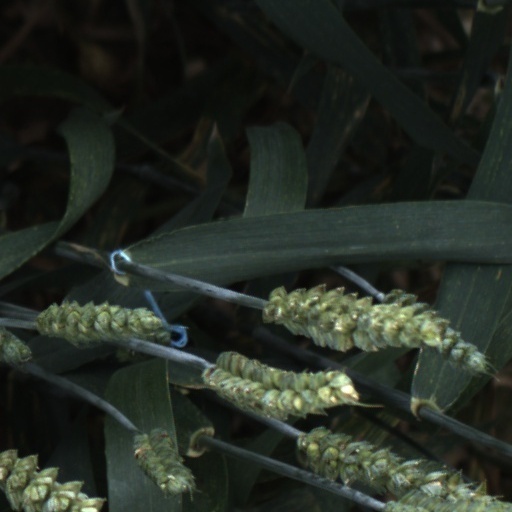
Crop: wheat